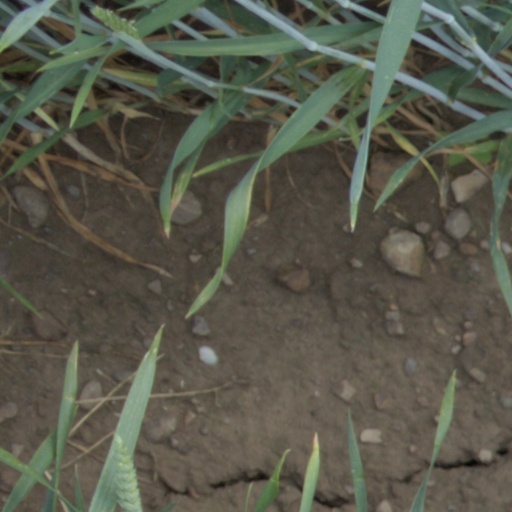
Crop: wheat